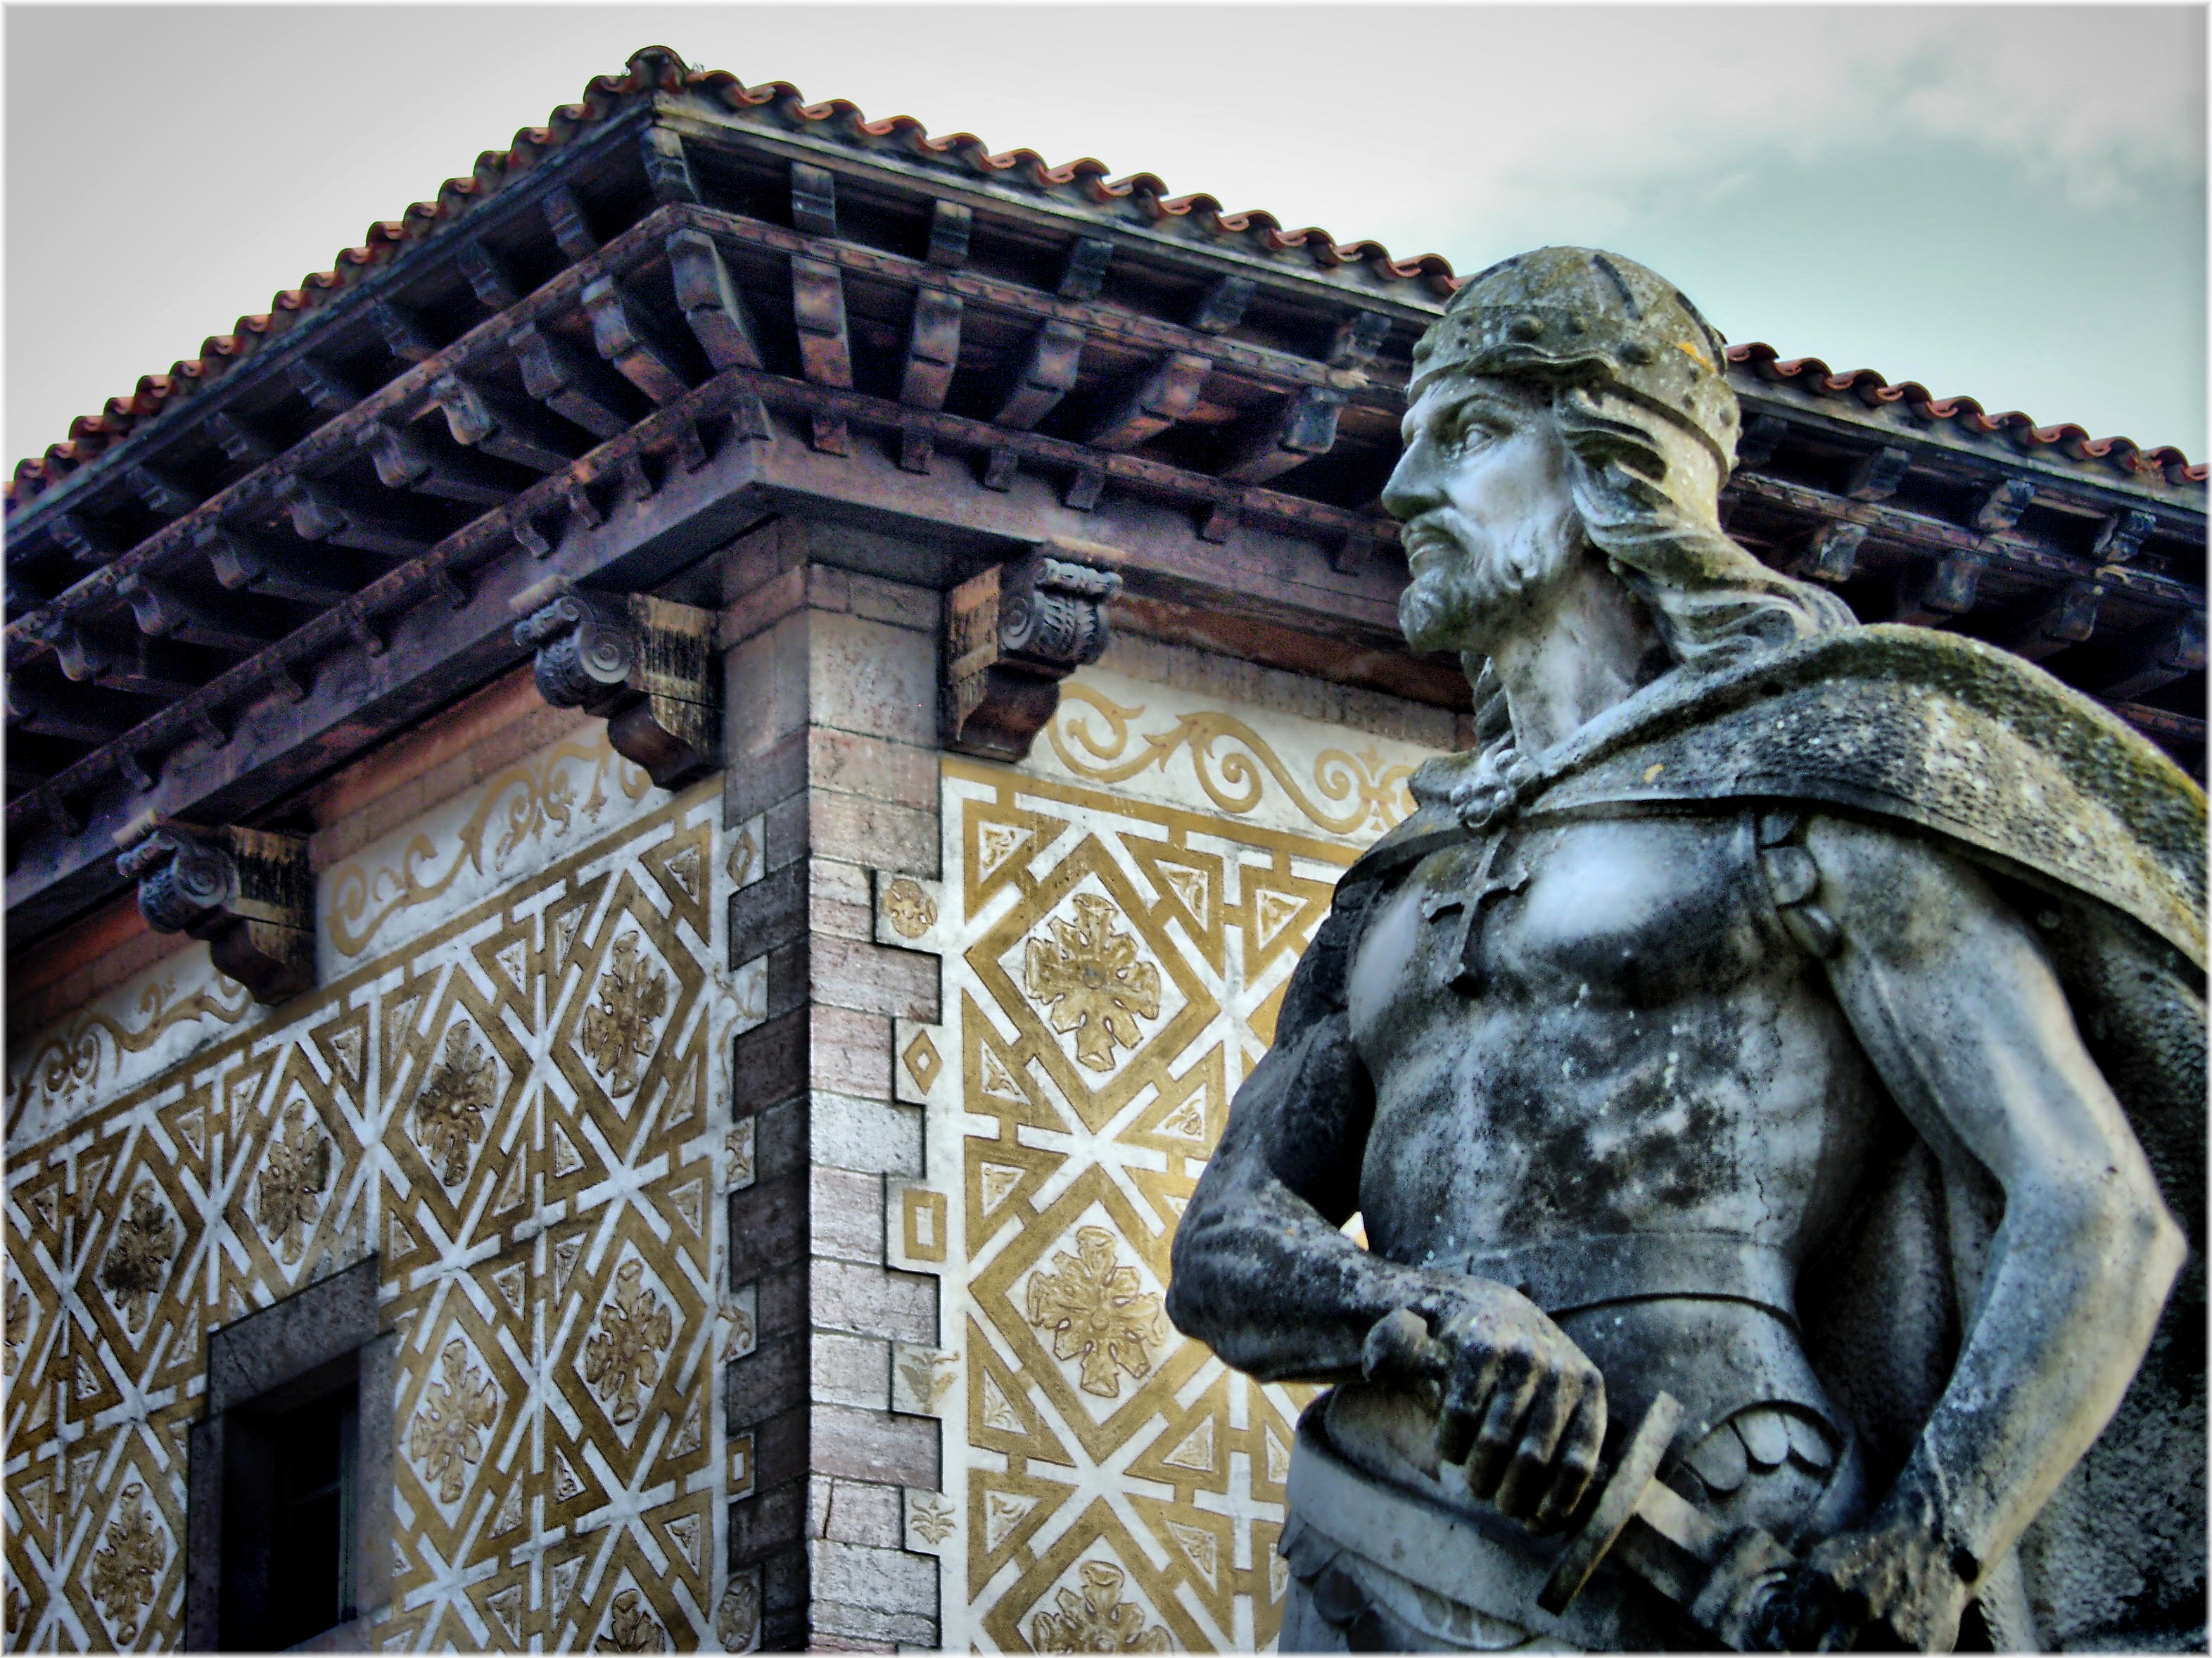
urban, monument, europe, statue, landmark, sculpture, medieval, art, spain, temple, arquitectura, europa, escultura, gente, piedra, historia, espana, urbana, screenshot, asturias, mythology, xente, arquitecture, urbe, pobos, esculpture, gentes, personajes, urbanas, esculturas, esculture, esculptures, pelayo, hindu temple, ancient history